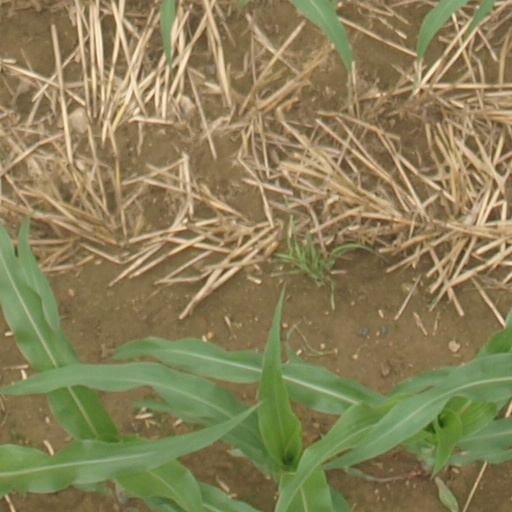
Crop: maize; corn